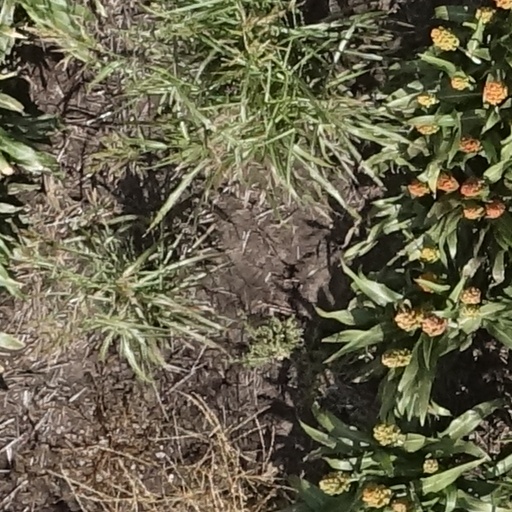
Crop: sorghum